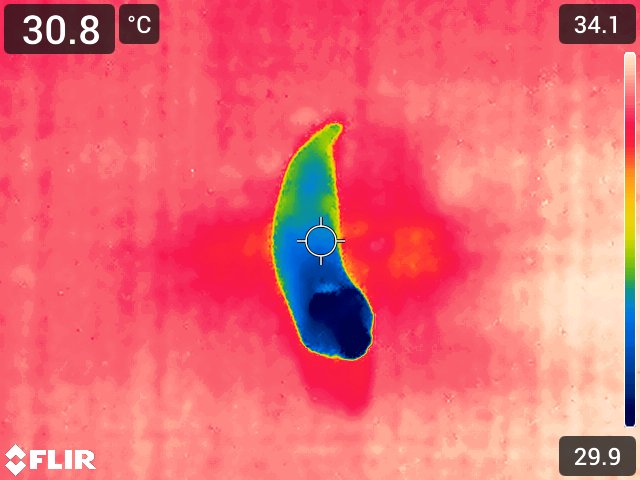
Maturity: adequate_matured